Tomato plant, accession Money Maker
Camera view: vertical (180 deg); turntable rotation: 270 degrees
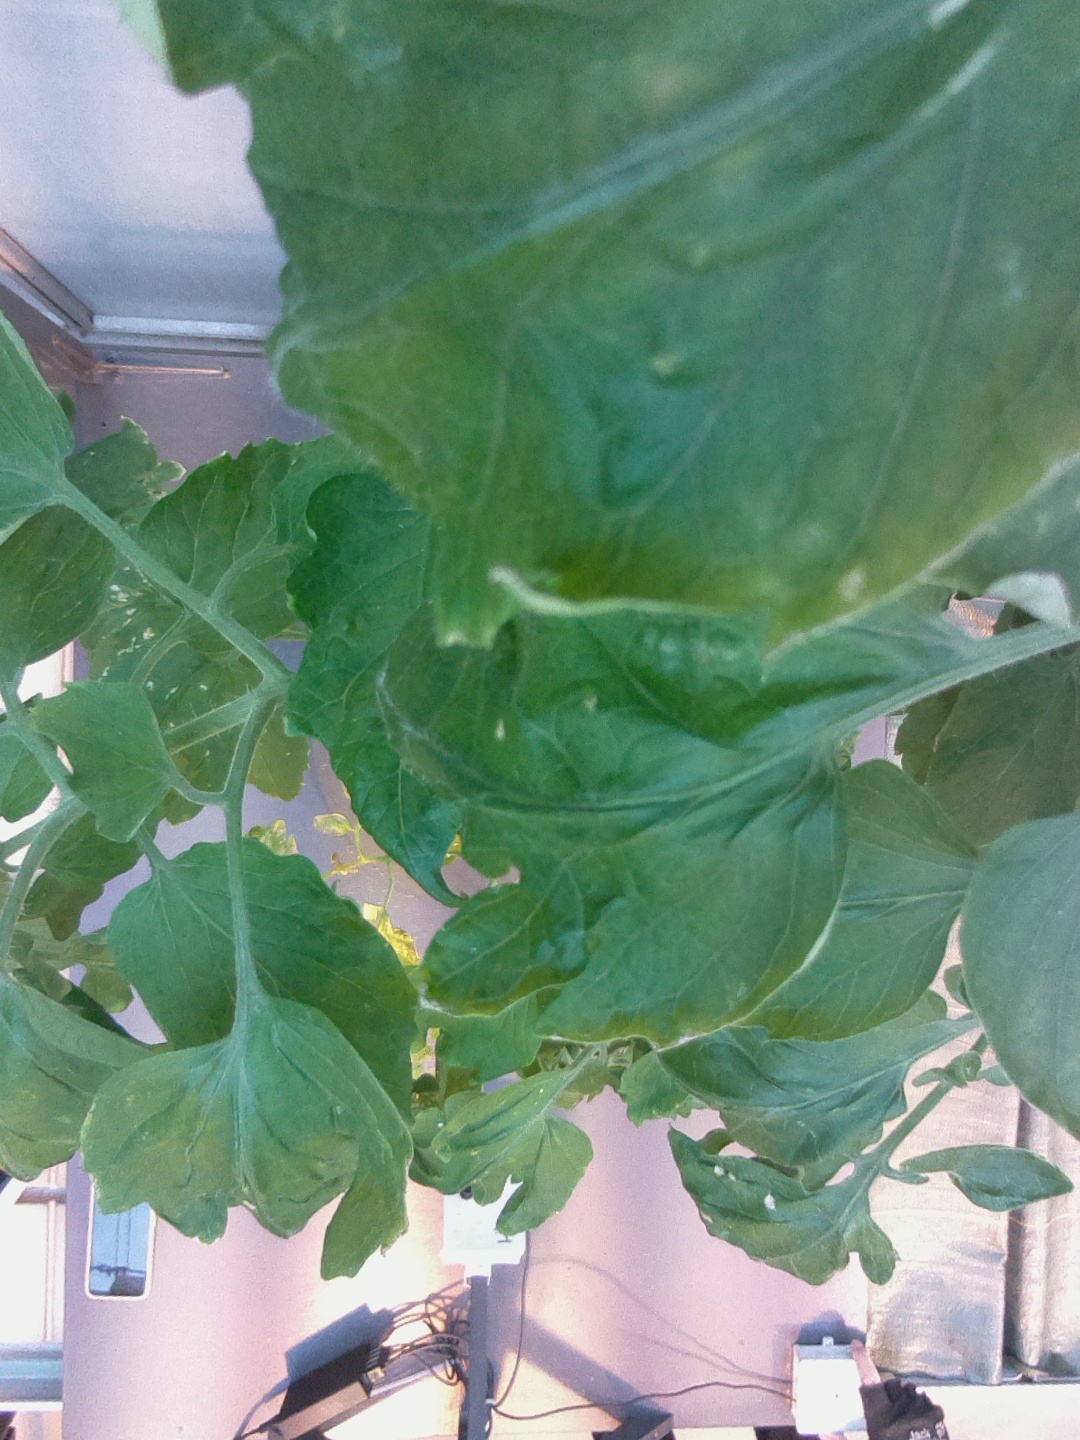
BBCH growth stage 75: 50%-60% of final fruit size